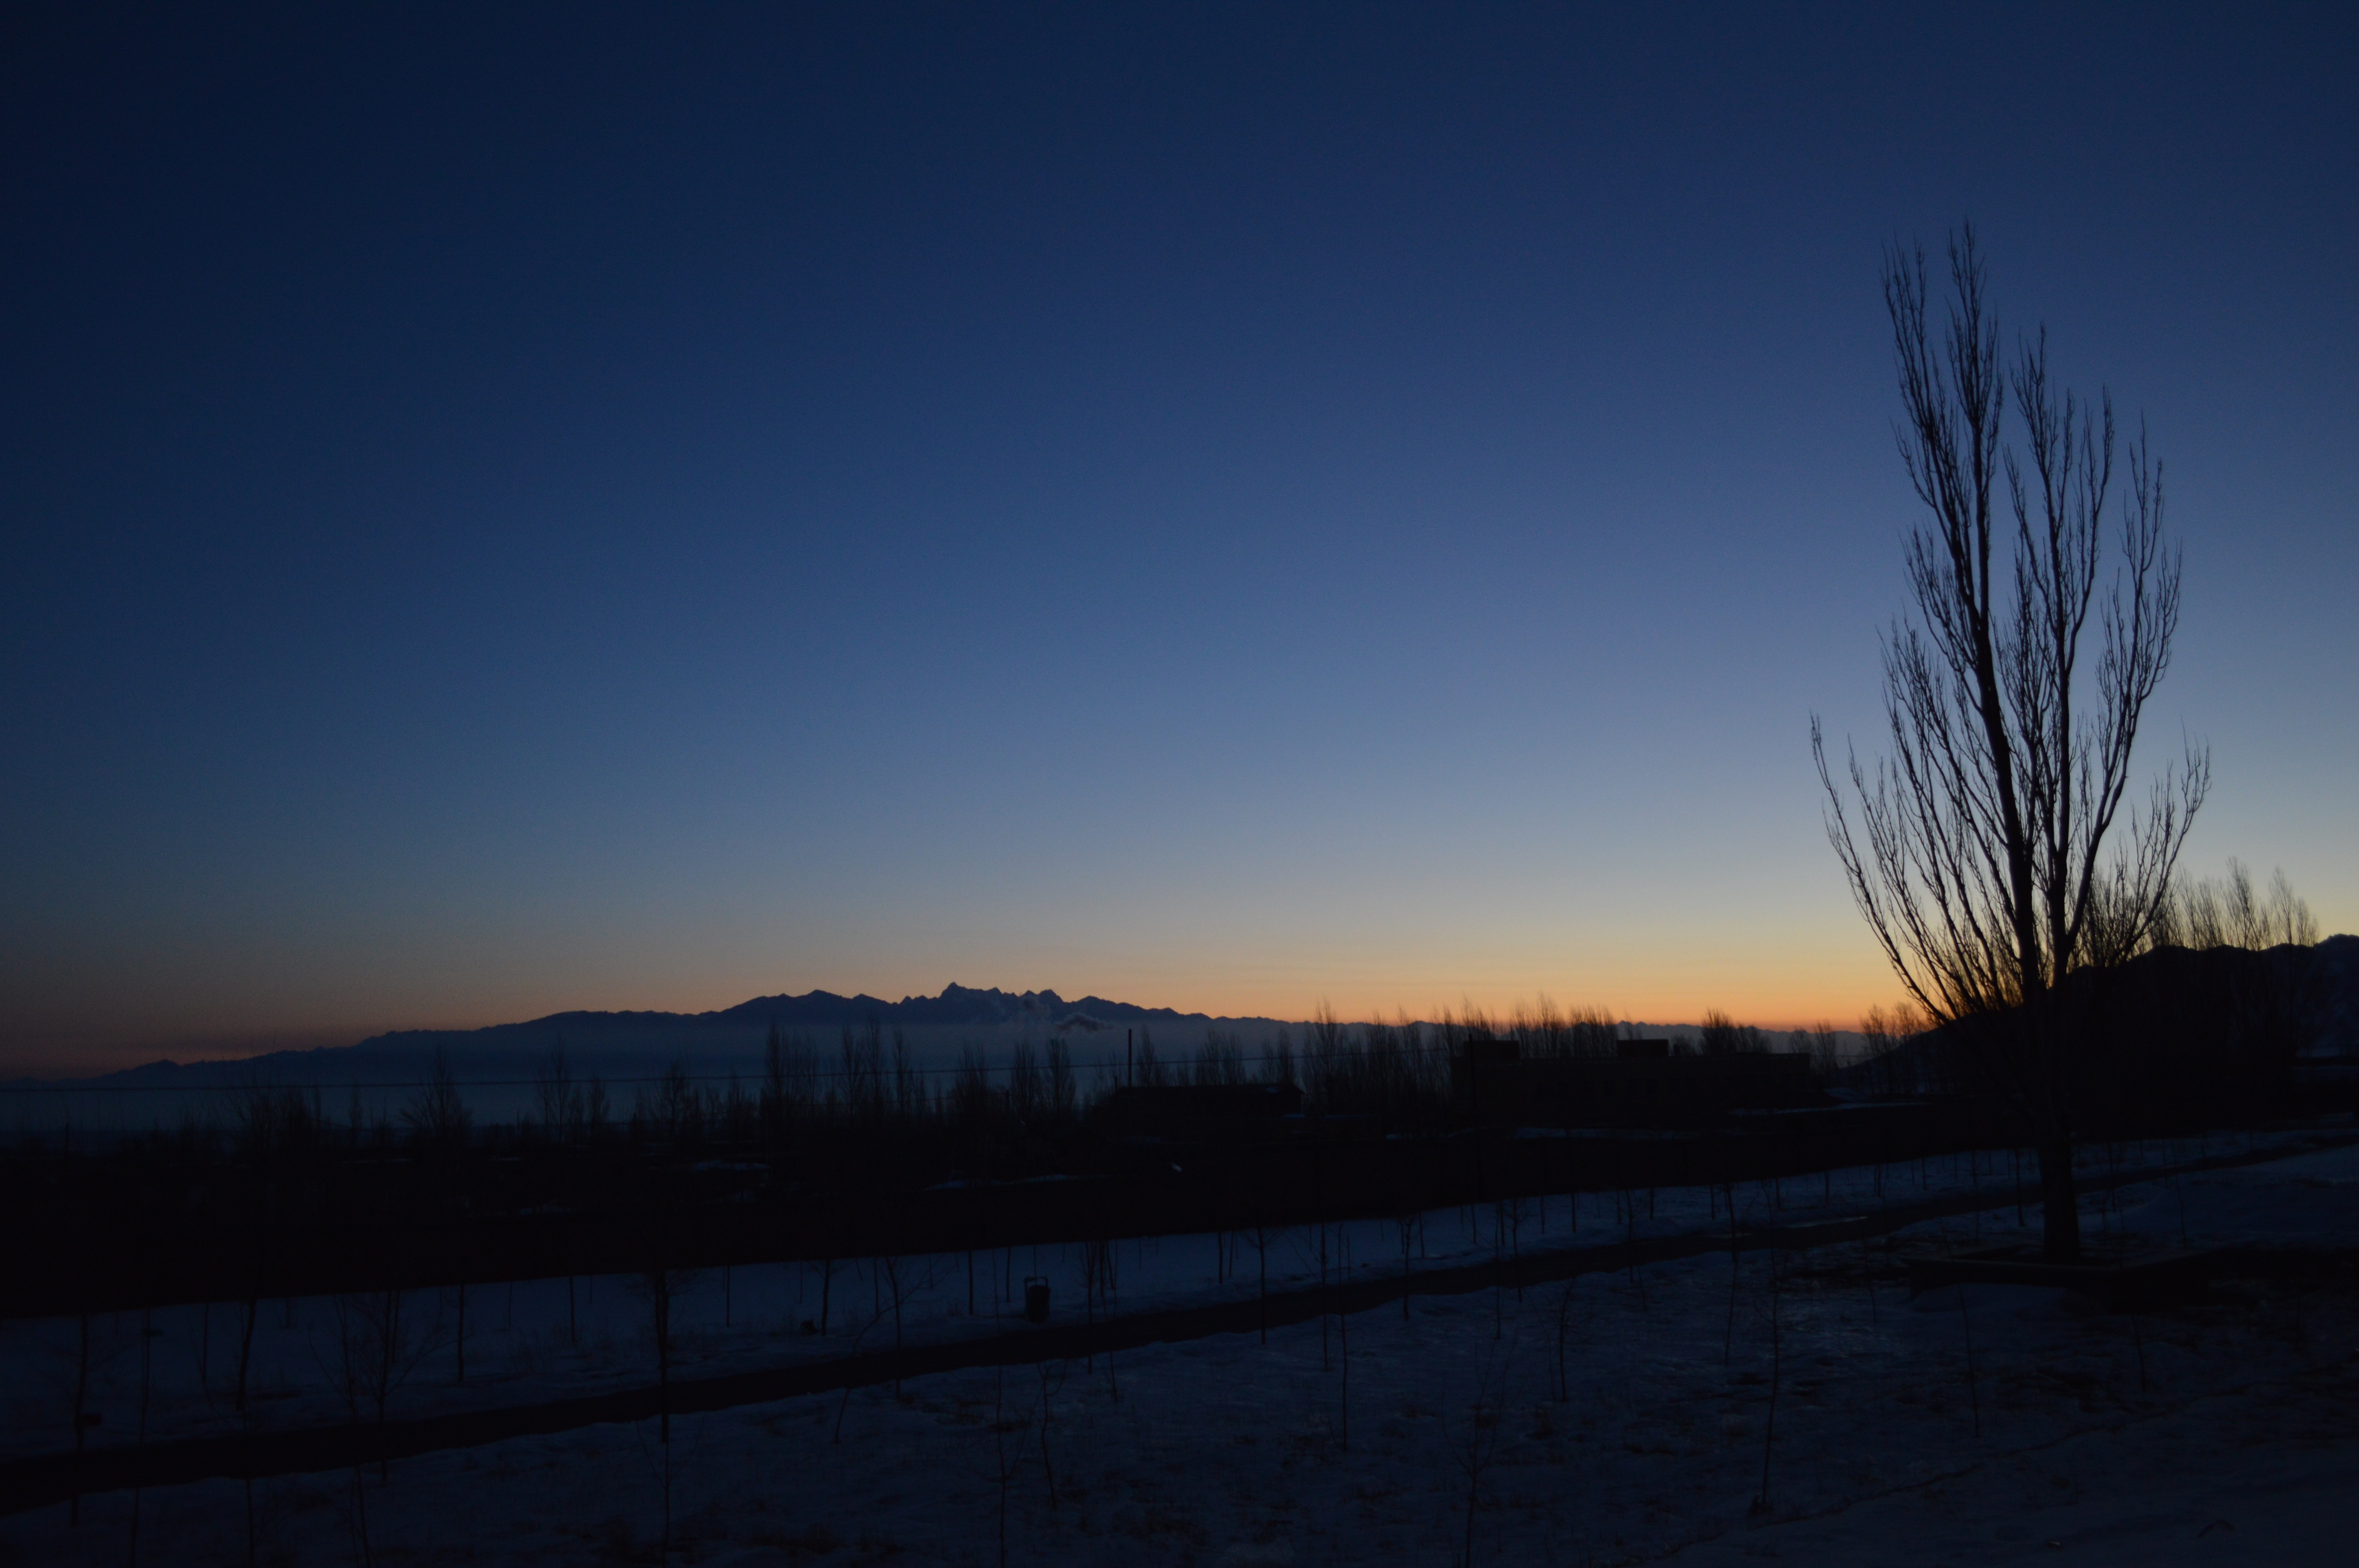
tree, horizon, mountain, snow, winter, light, cloud, sky, sun, sunrise, sunset, night, sunlight, morning, hill, dawn, atmosphere, dusk, evening, reflection, weather, season, views, night view, the night sky, atmospheric phenomenon